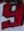
Number: 9